Ermitage (concert hall)

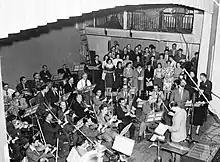
Radio-Canada recording at the Ermitage in 1943

Ermitage is a performance hall in Montreal, Quebec, Canada. Built in 1914, the hall is located on the campus of the Collège de Montréal at the corner of Côte-des-Neiges Road and Doctor Penfield Avenue In addition to being used for student theatrical and musical performances, the hall has been used for a variety of professional commercial performances as well. From 1942 to 1952 the hall was the main performance venue of the Little Symphony of Montreal. Other artists to have performed in the hall include, Jean-Marie Beaudet, Alexander Brott, Elisabeth Schumann, the McGill String Quartet, and the Montreal String Quartet. The Canadian Broadcasting Corporation used the hall frequently for broadcast performances from 1944 to 1967. Since the 1970s, the hall's activities have primarily been relegated to college productions.